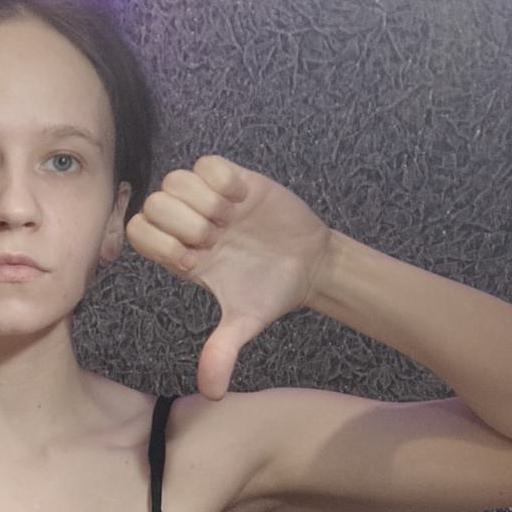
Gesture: dislike